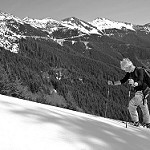
Label: B & W